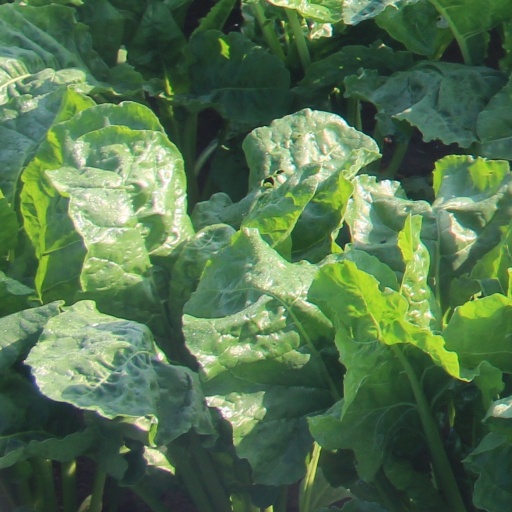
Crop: sugar beet